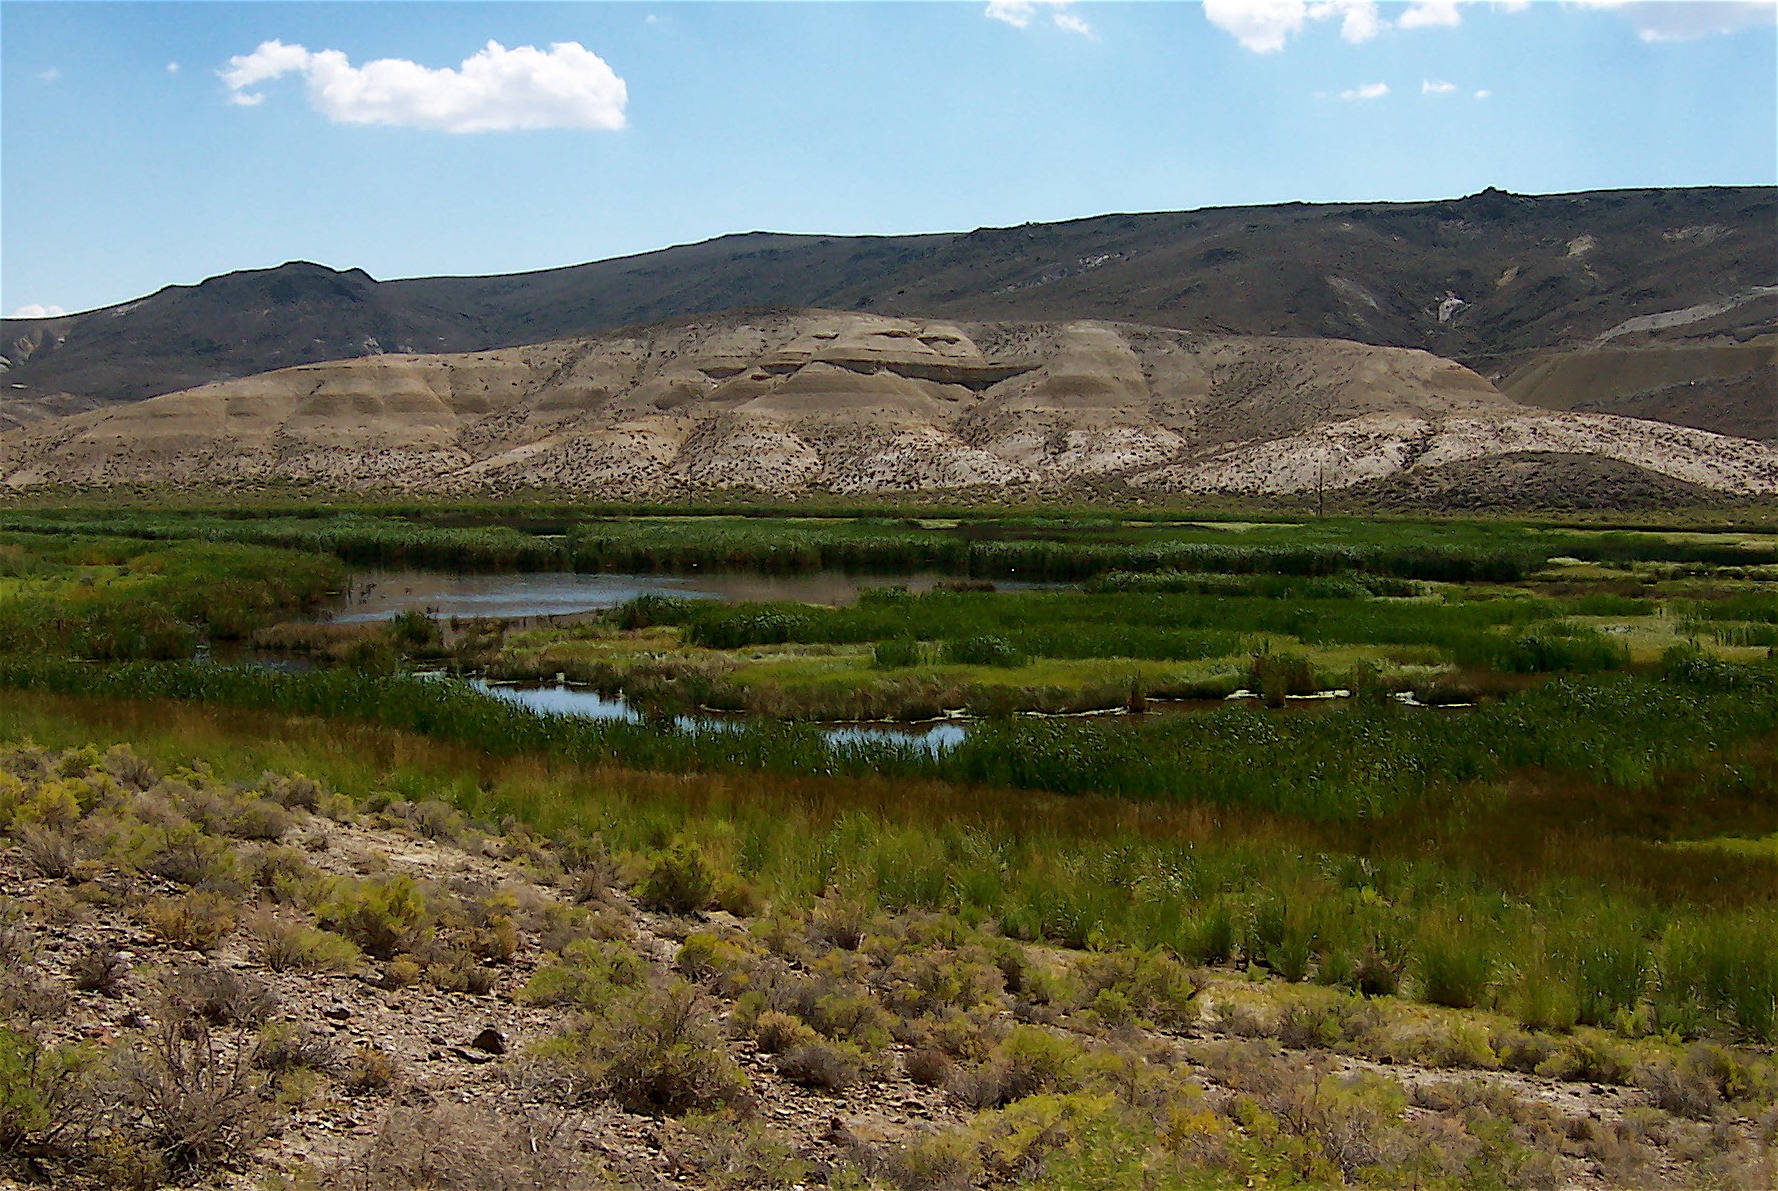
landscape, water, creek, marsh, wetlands, wilderness, mountain, hill, desert, lake, valley, reservoir, highland, ridge, plain, geology, grassland, badlands, wetland, bog, plateau, fell, habitat, loch, ecosystem, oasis, wadi, tundra, steppe, rural area, landform, natural environment, geographical feature, mountainous landforms